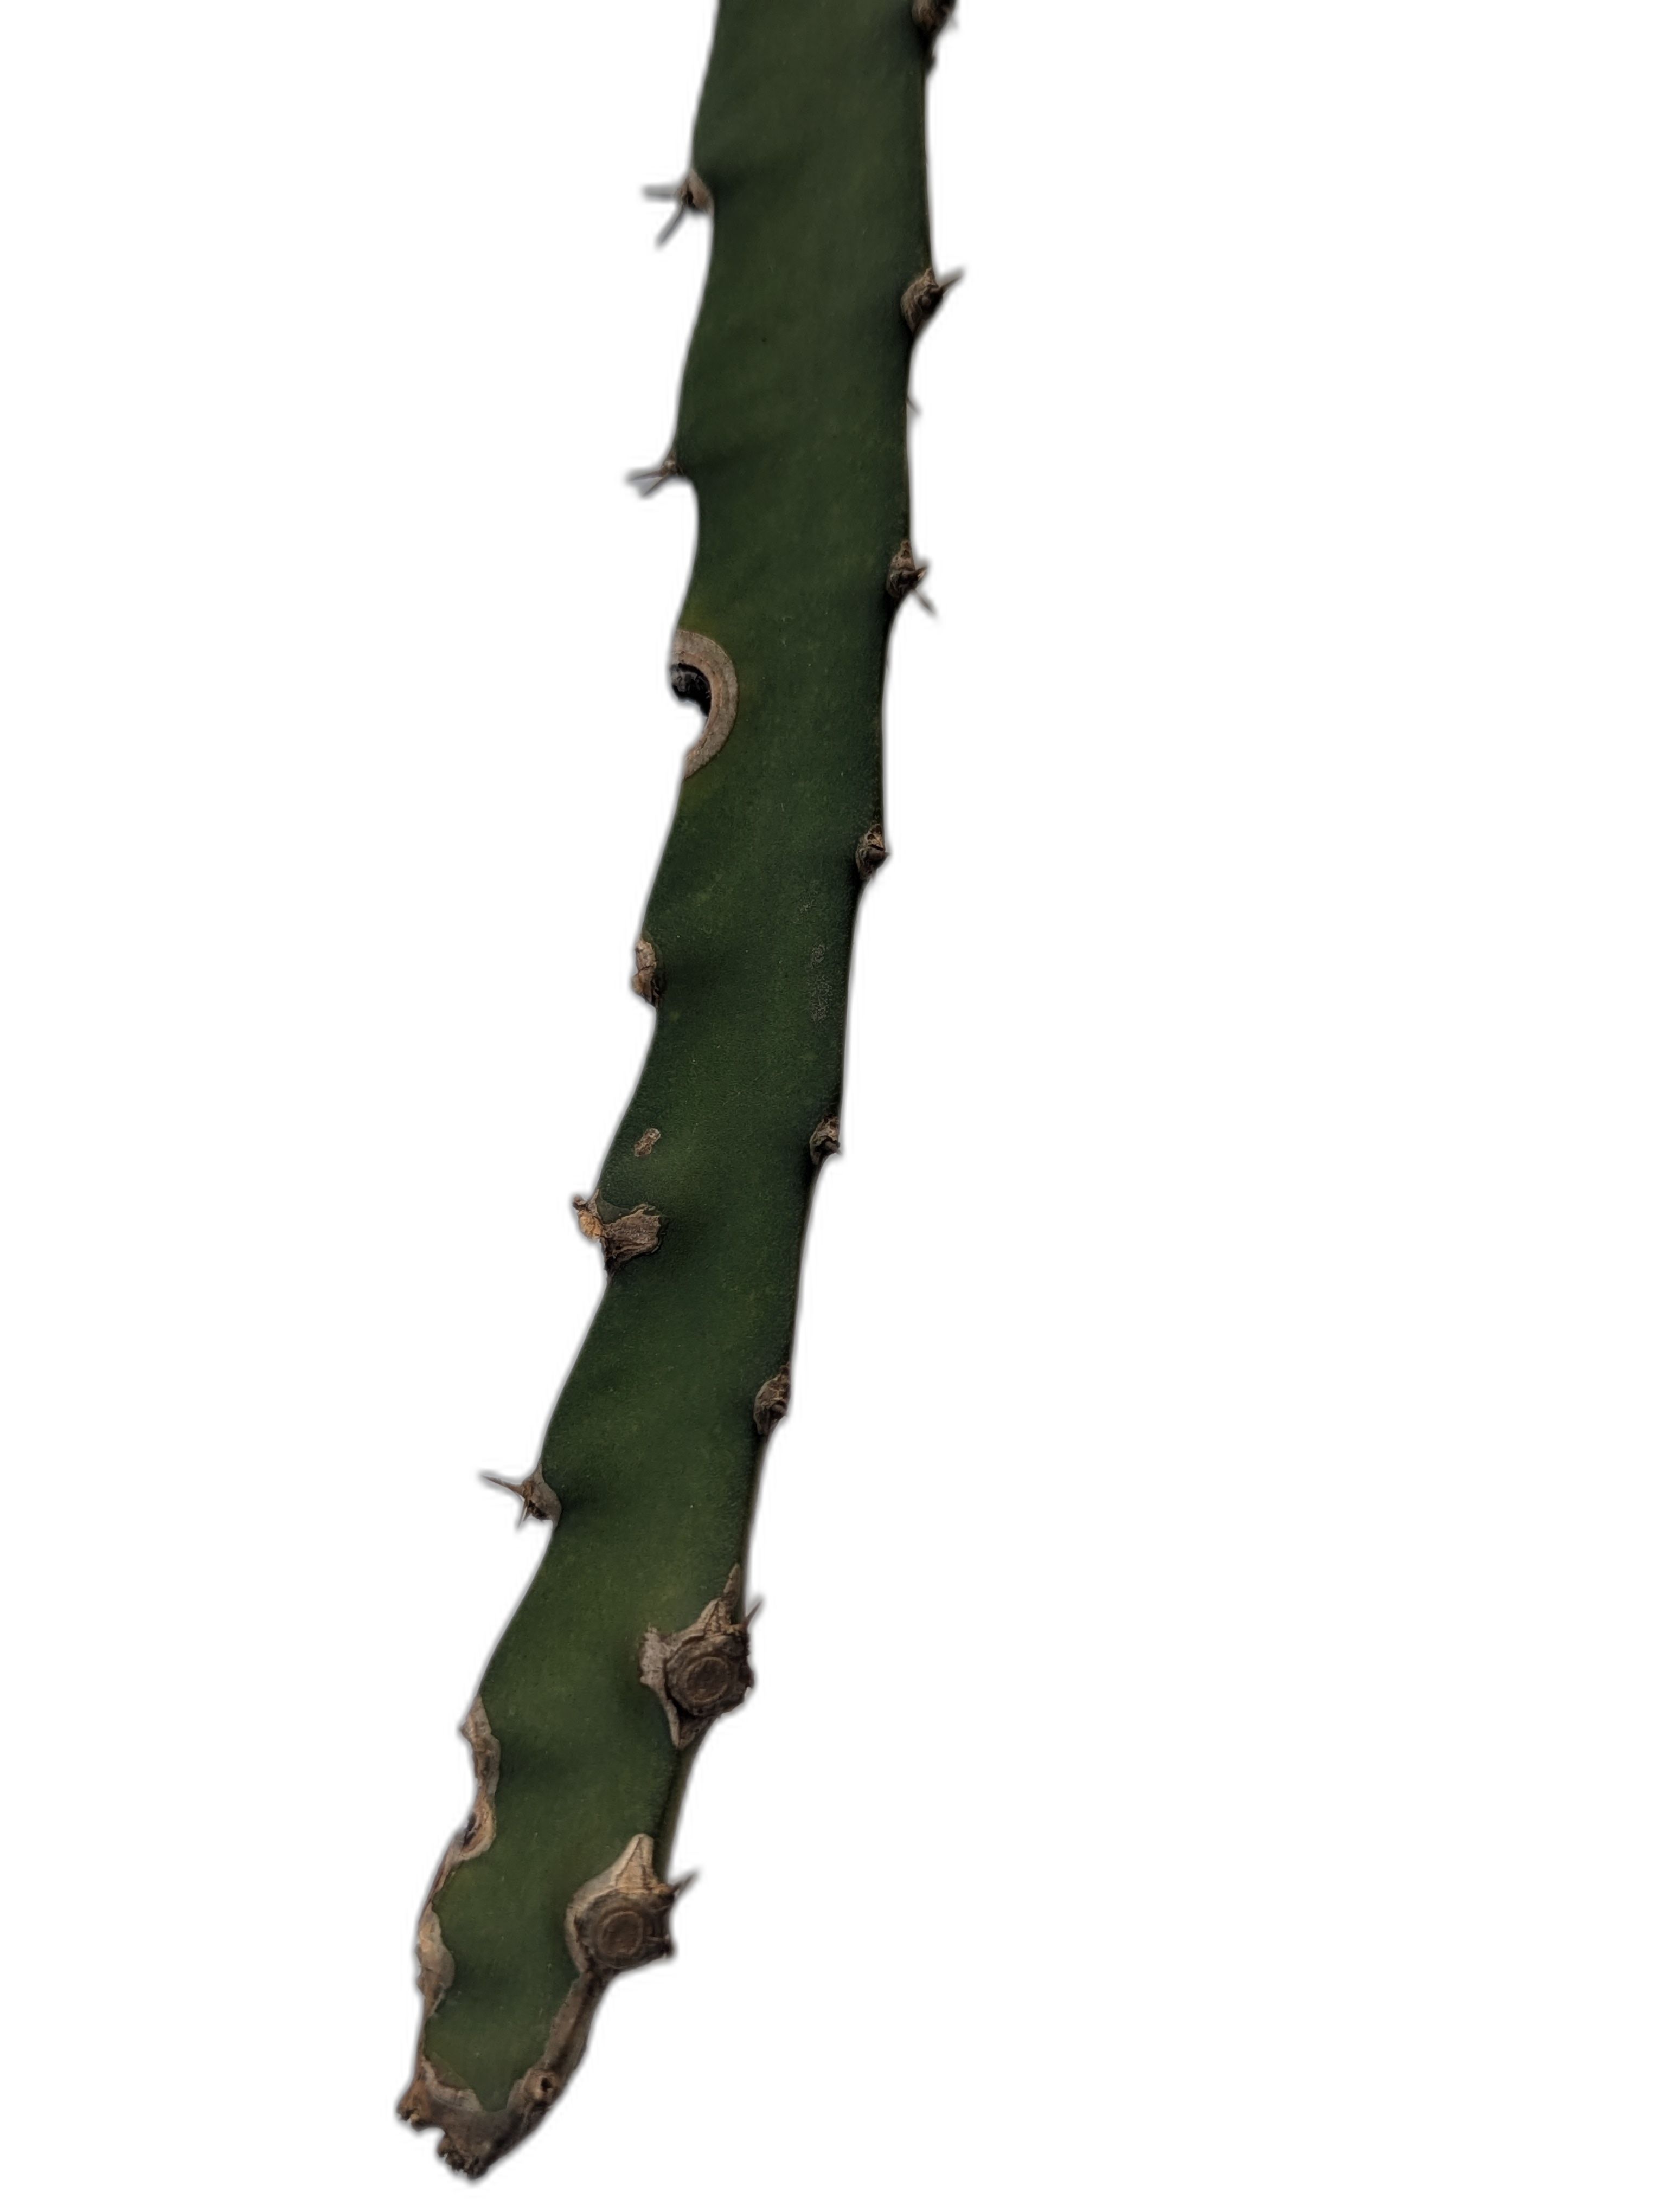
Label: Good leaf